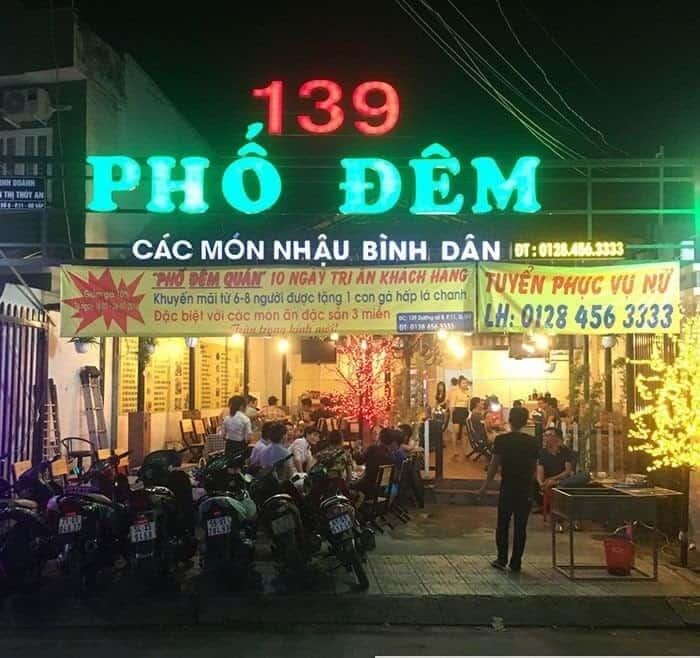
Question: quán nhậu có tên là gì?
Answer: quán nhậu có tên là 139 phố đêm